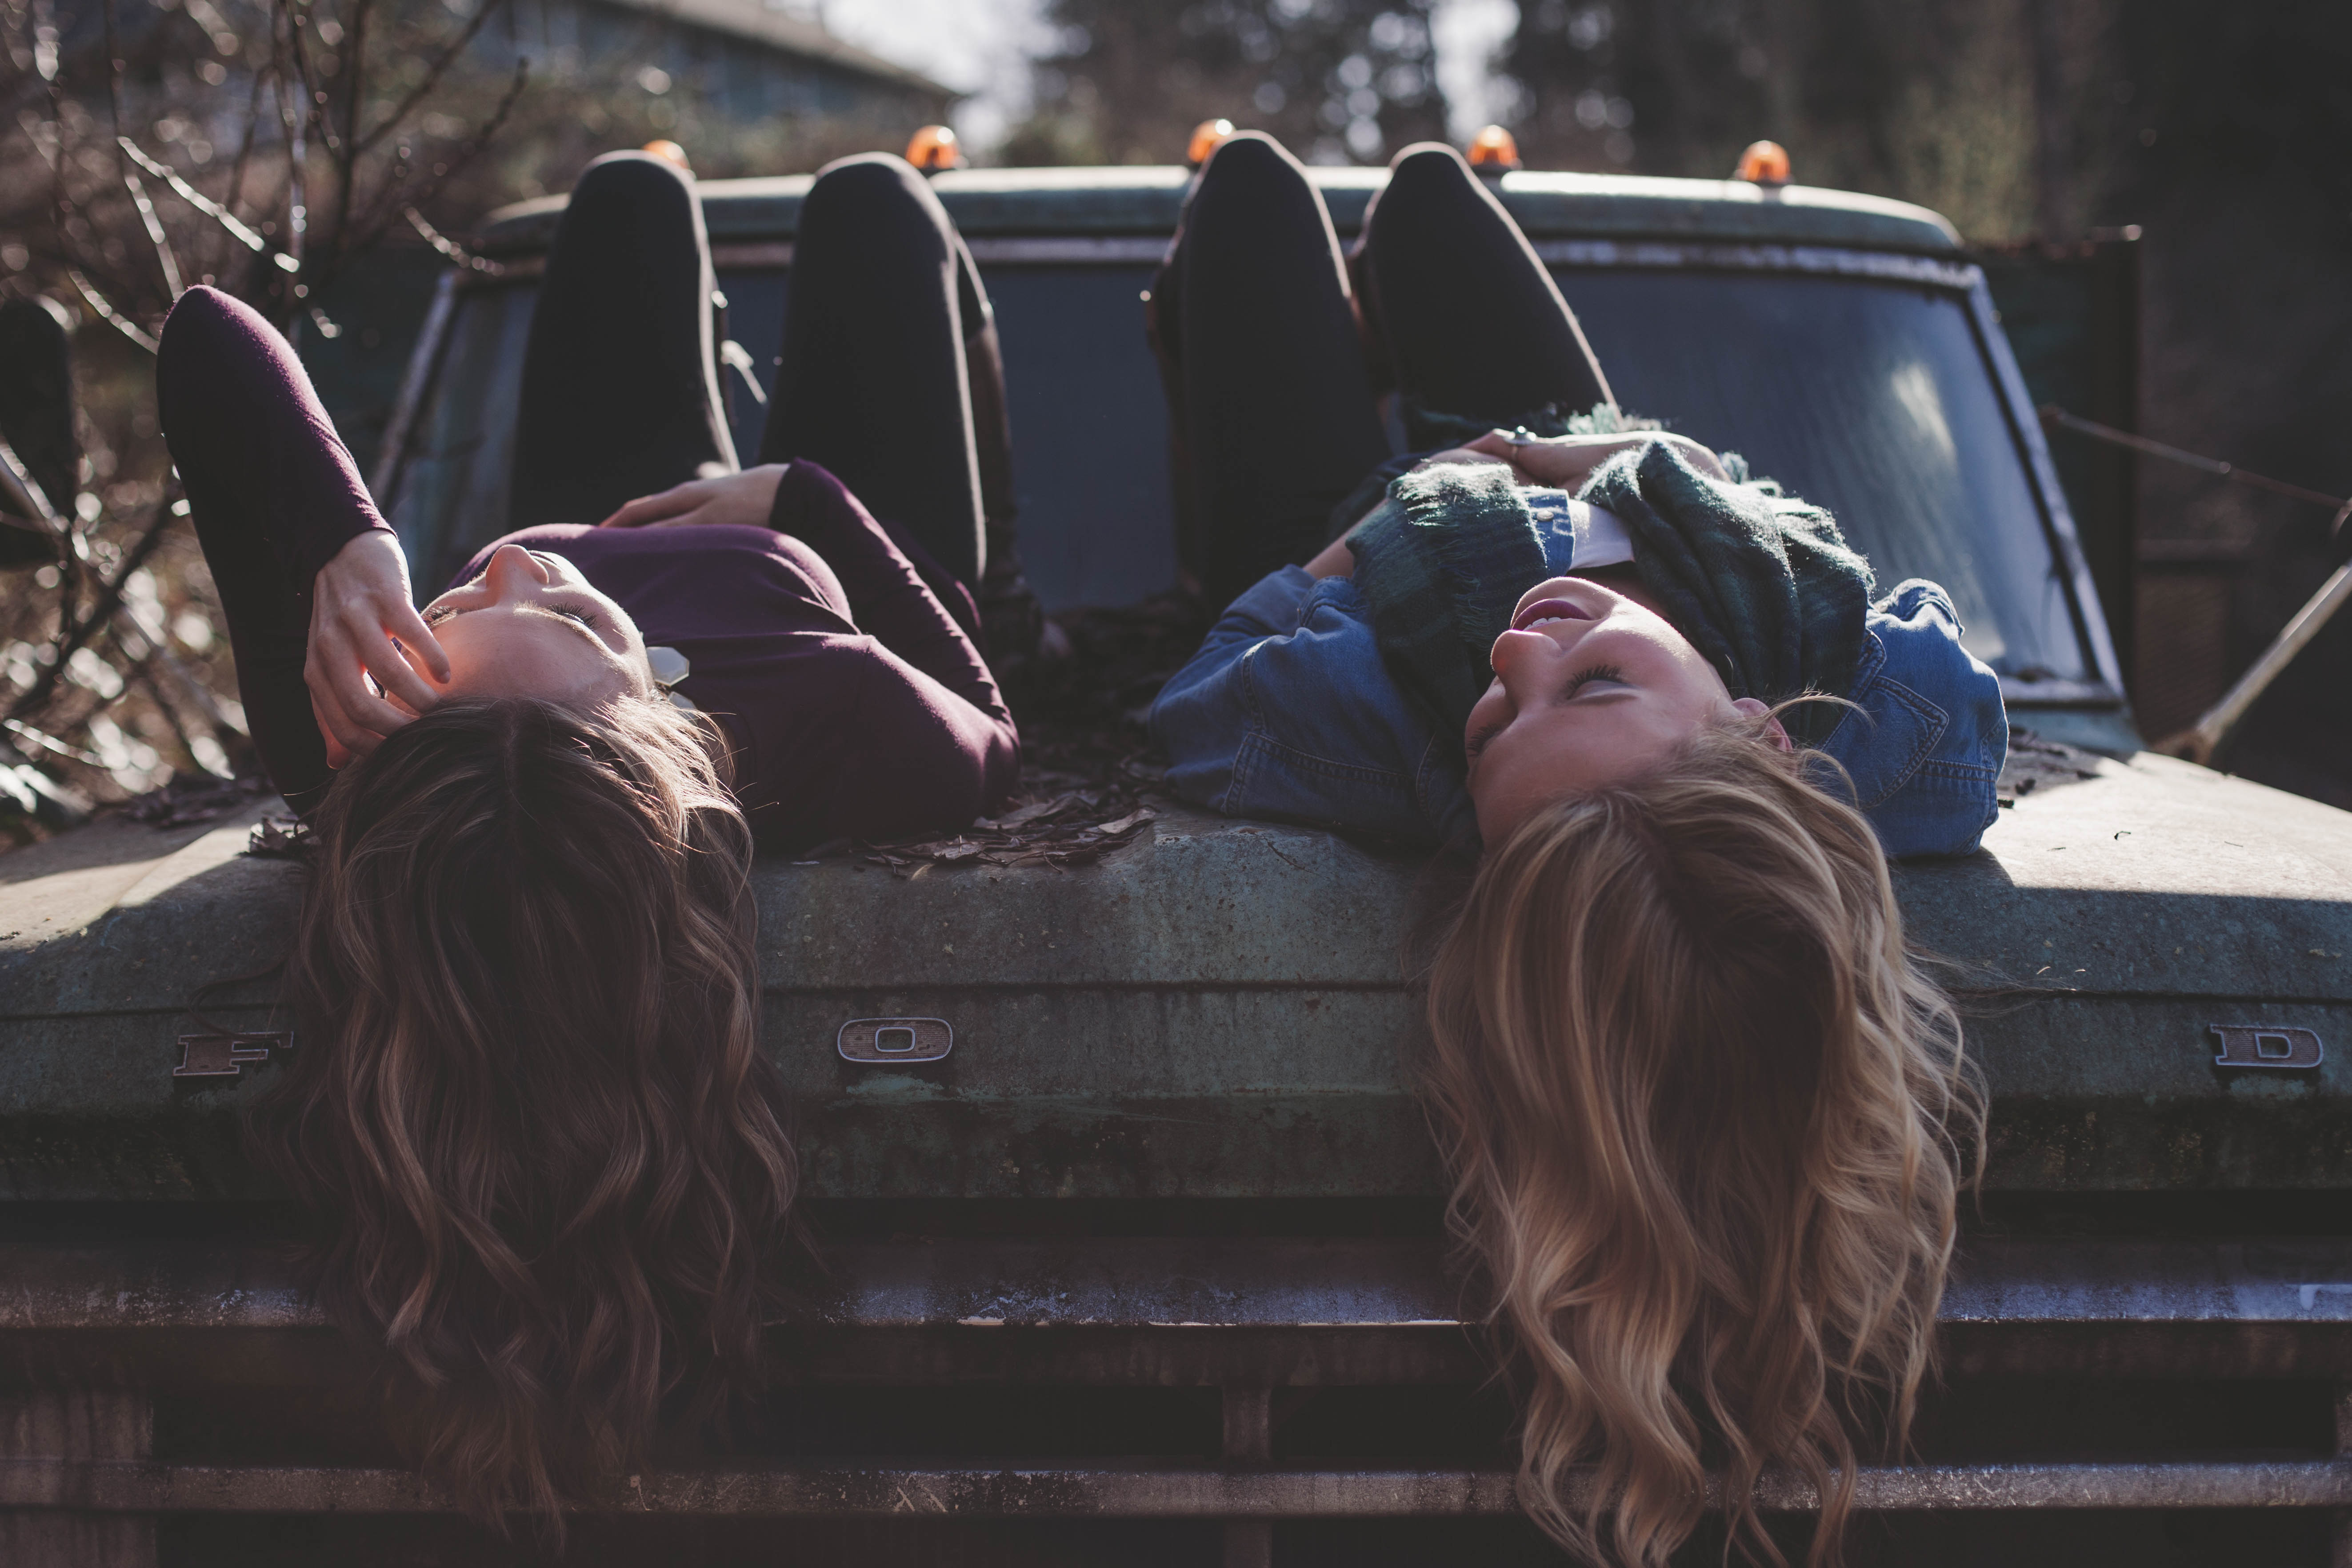
people, young, fashion, relaxing, girls, fun, friends, happy, teenagers, women, chilling, teens, models, sisters, screenshot